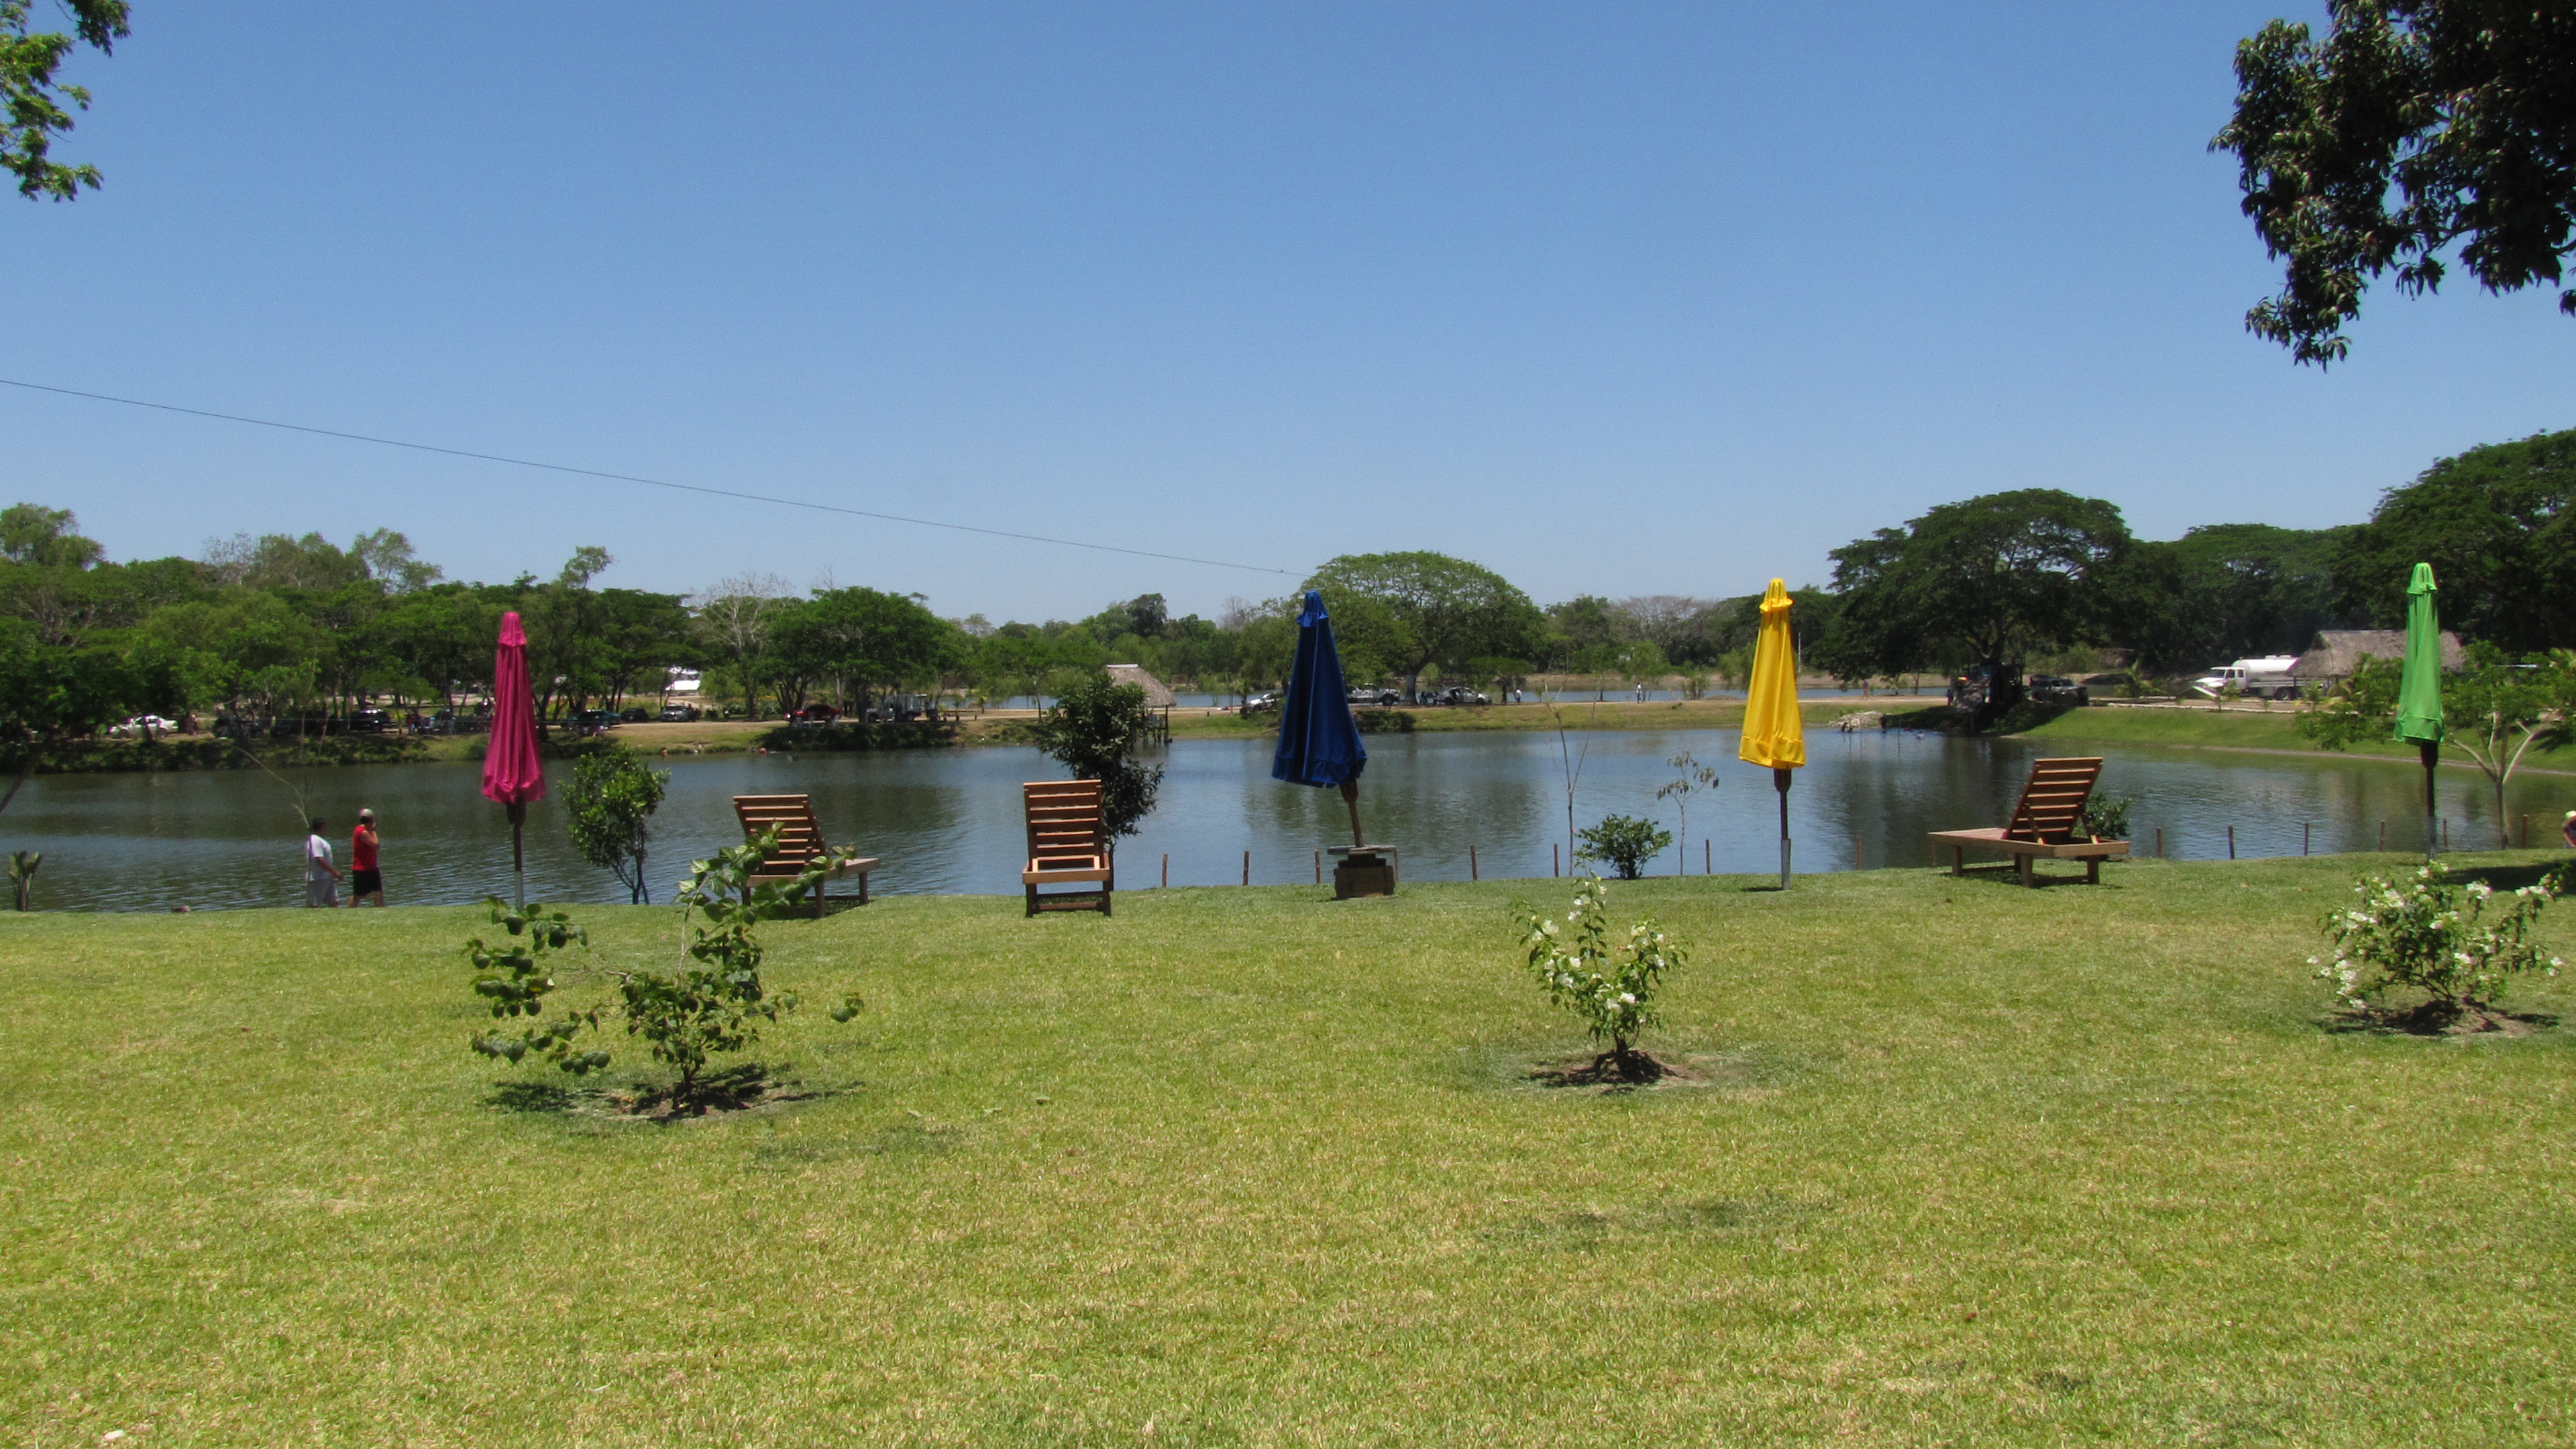
lago, land lot, grass, lawn, tree, garden, grass family, park, yard, landscape, plant, recreation, vacation, house, games, meadow, tourism, grassland